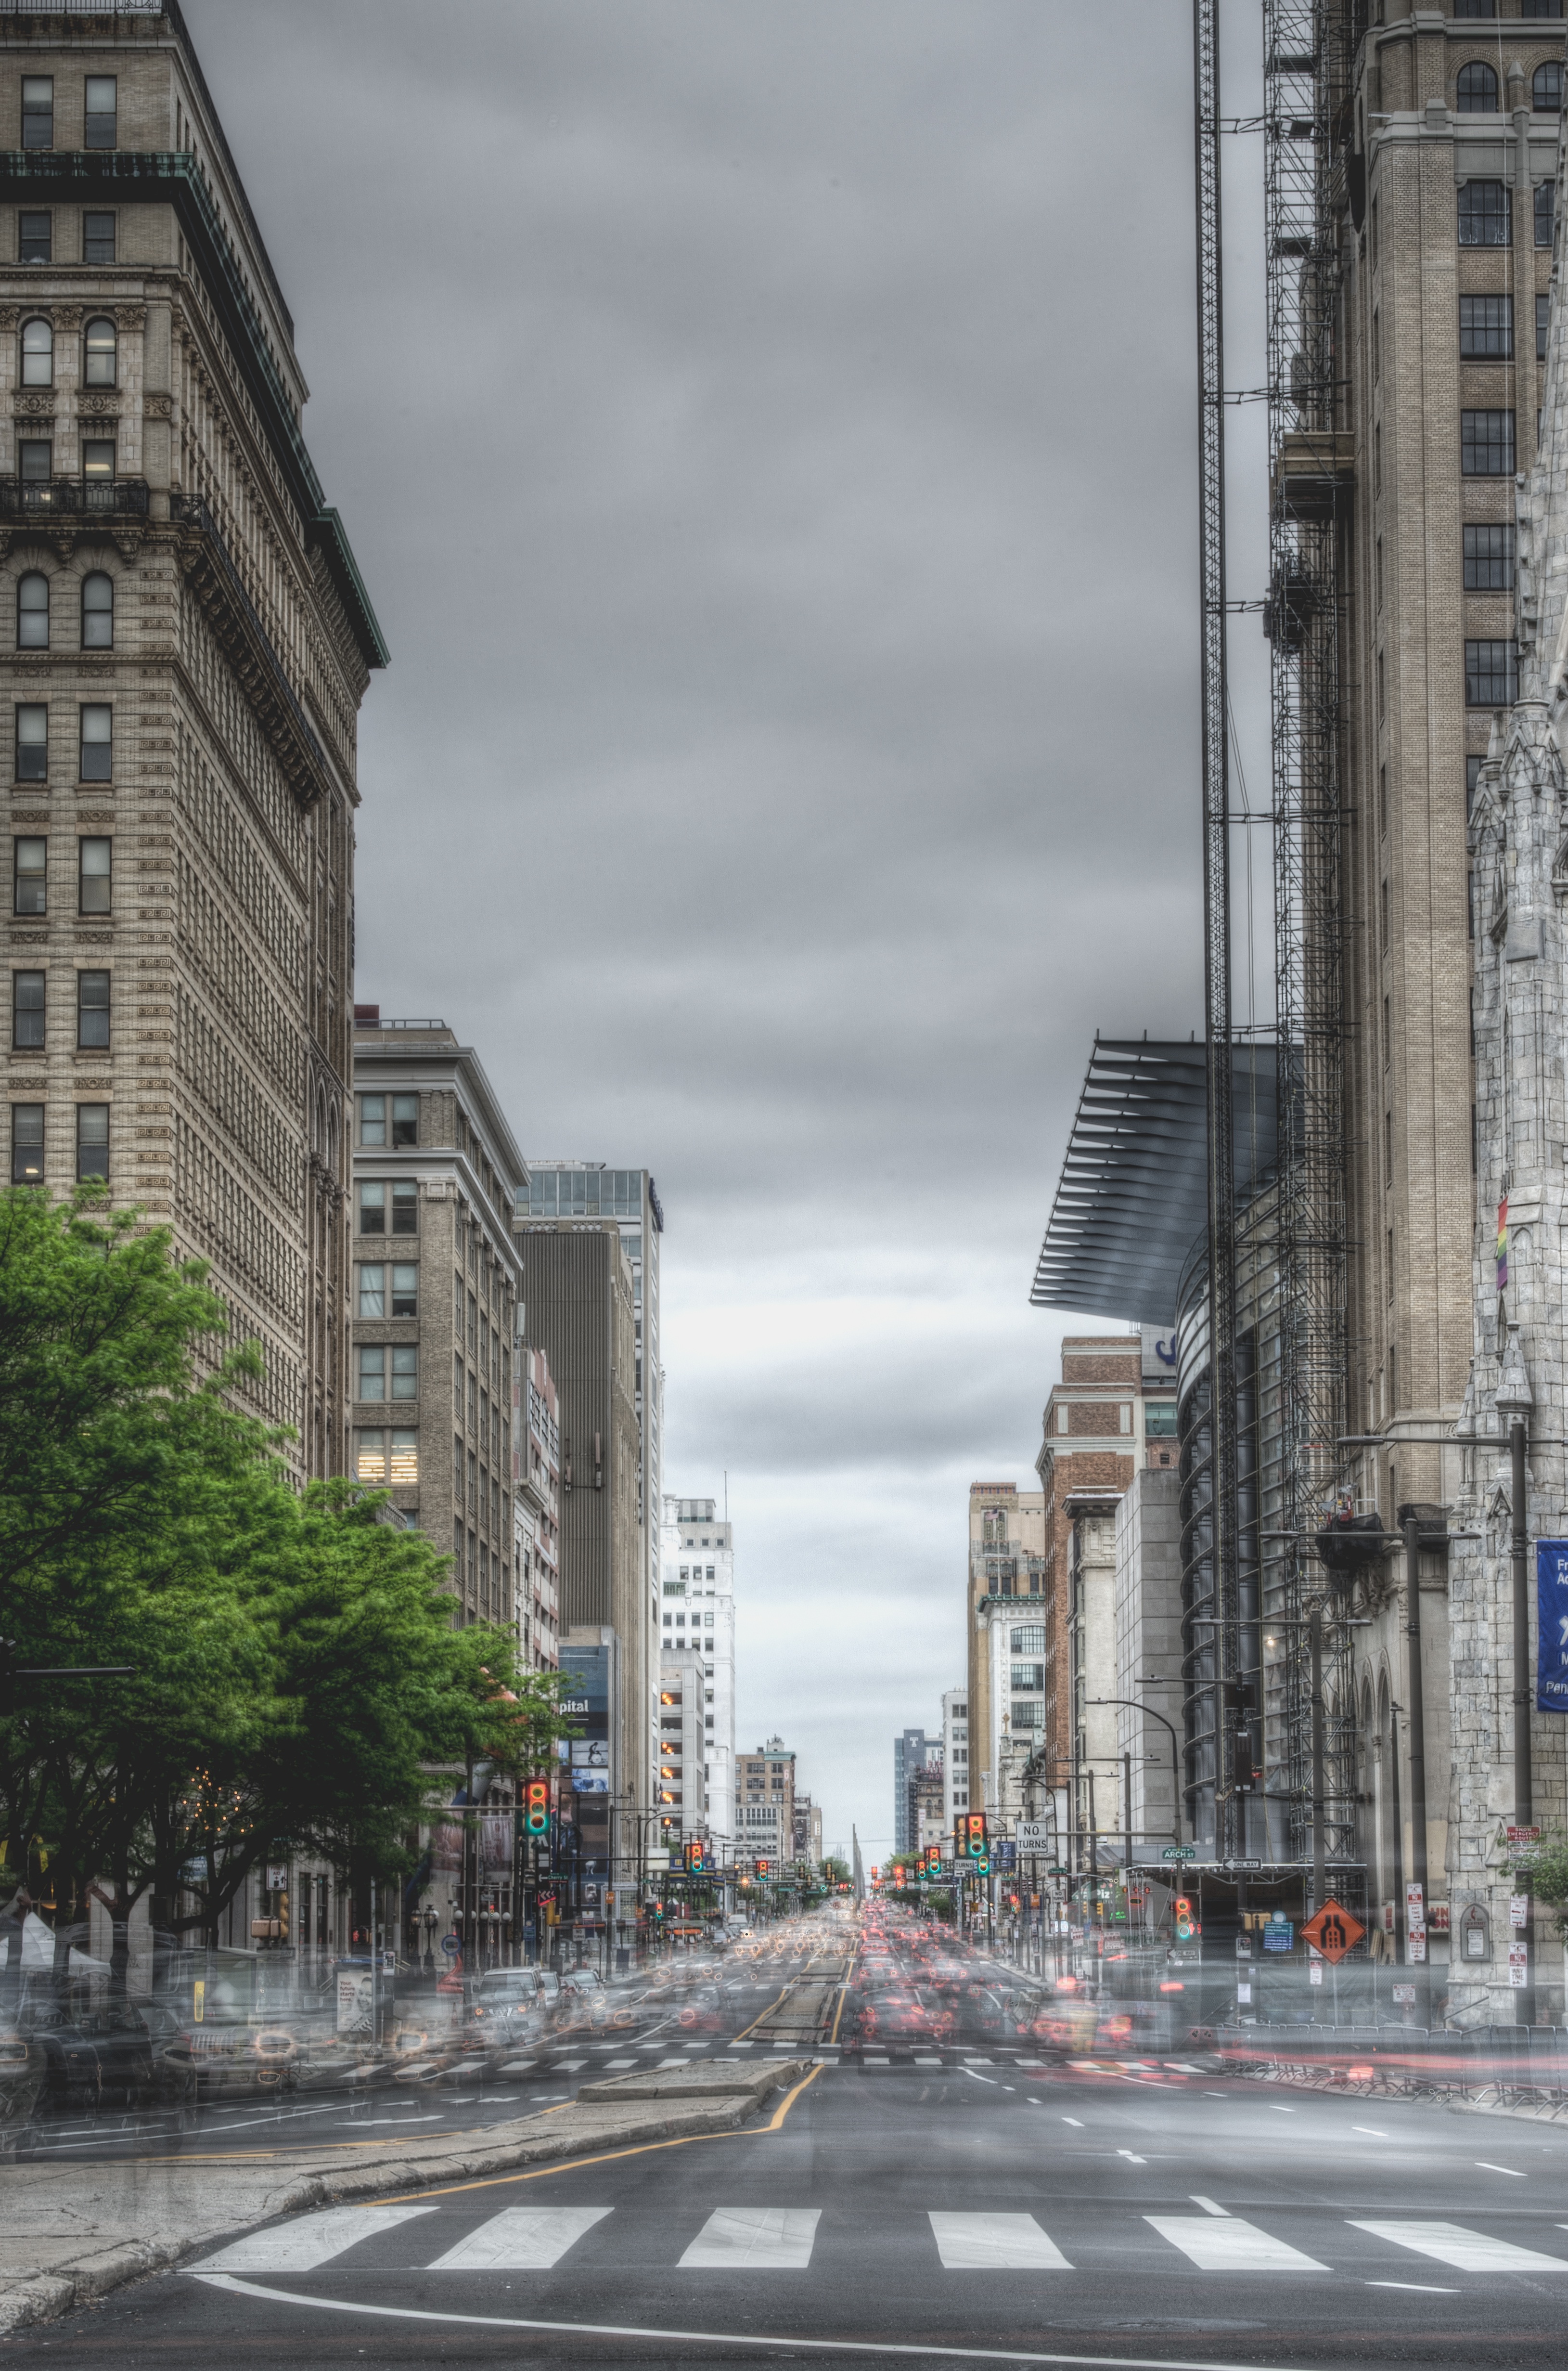
pedestrian, architecture, road, skyline, street, window, building, city, skyscraper, cityscape, downtown, tower, office, landmark, lane, tower block, infrastructure, metropolis, neighbourhood, urban area, residential area, human settlement, metropolitan area